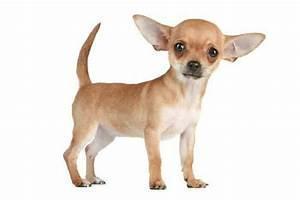
dog